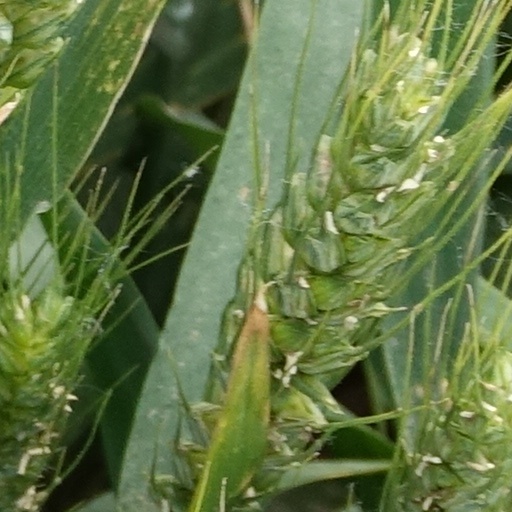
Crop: wheat